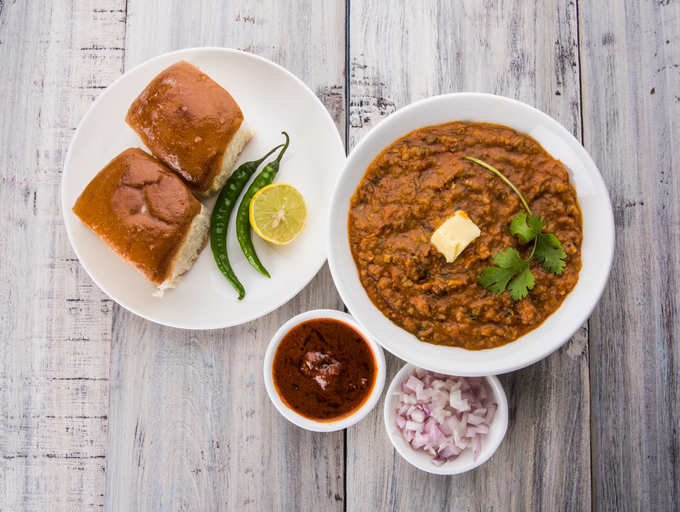
Dish: pav_bhaji